The Chronicles of Narnia

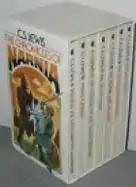
A 1970 Collier-Macmillan edition paperback boxed set (cover art by Roger Hane), where the books are presented in order of original publication

Fans of the series often have strong opinions about the order in which the books should be read. The issue revolves around the placement of "The Magician's Nephew" and "The Horse and His Boy" in the series. Both are set significantly earlier in the story of Narnia than their publication order and fall somewhat outside the main story arc connecting the others. The reading order of the other five books is not disputed.